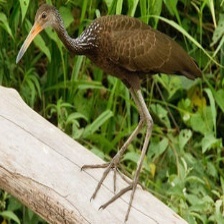
Species: LIMPKIN
Scientific name: ARAMUS GUARAUNA